Dallas Mavericks

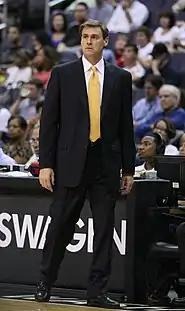
Rick Carlisle, head coach from 2008 to 2021

During the 2013 off-season, the Mavericks chose not to re-sign role players Collison, Brand, and Kaman. Mayo then declined to exercise his player option and later signed with the Milwaukee Bucks. The Mavericks signed José Calderón from the Detroit Pistons and Monta Ellis from the Bucks. They also signed veteran Samuel Dalembert.